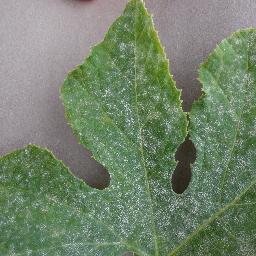
Label: Squash___Powdery_mildew